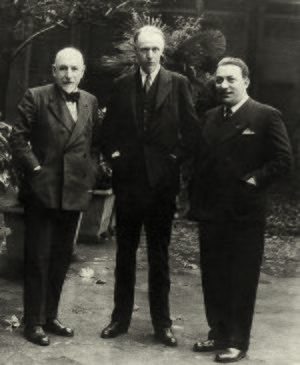
Arnoldo Mondadori était un éditeur italien, fondateur, en 1907, de l'une des plus grandes maisons d'édition italienne, qui porte toujours son nom, Arnoldo Mondadori Editore.